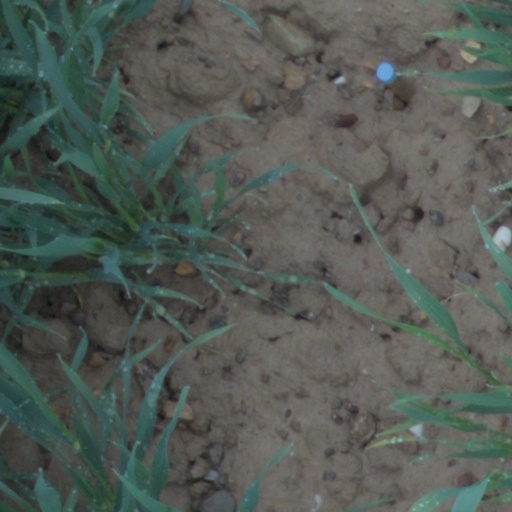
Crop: wheat